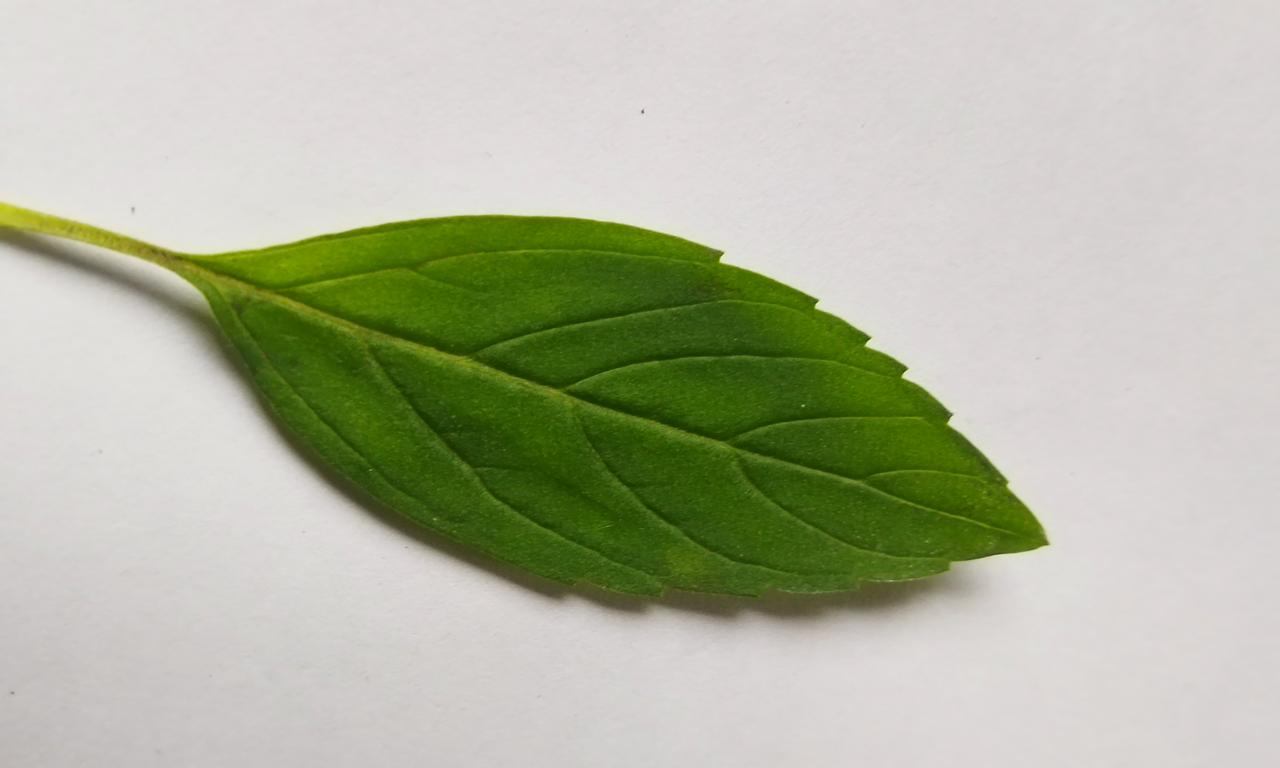
Label: Fresh